2008 Israel–Hezbollah prisoner exchange

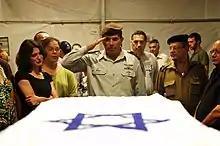
Lt. Gen. Gabi Ashkenazi saluting the coffin of Ehud Goldwasser

Hezbollah released the remains of two captured Israeli soldiers Ehud Goldwasser and Eldad Regev. In exchange, Israel returned Palestine Liberation Front militant Samir Kuntar, who was convicted of multiple murders in Israel, Nasim Nisr, a man of Jewish heritage who had immigrated to Israel from his native Lebanon and spied for Hezbollah, and Mahir Kourani, Mohammad Surour, Hussain Sulaiman and Khadr Zaidan, four Hezbollah militants taken prisoner by Israel in the 2006 Lebanon War. Israel also returned the remains of about 200 Lebanese and Palestinian militants killed whose bodies had been brought to Israel and buried there. Eight of these were Hezbollah fighters killed in the 2006 war.